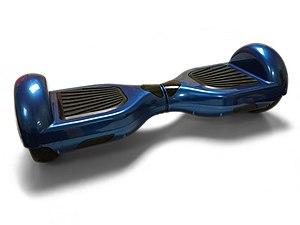
Hoverboard Scooter LBS15 - Le ""petit scooter"""
L'hoverboard est au départ un objet fictif, anticipation futuriste cinématographique d'une trottinette évoluée, dépourvue de roues et permettant de se déplacer en planant de quelques centimètres au-dessus du sol par lévitation ou sustentation électromagnétique. Il apparaît au grand public pour la première fois dans le film Retour vers le futur 2.